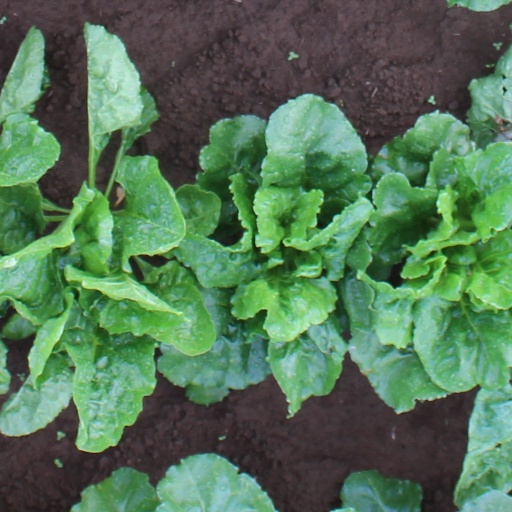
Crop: sugar beet